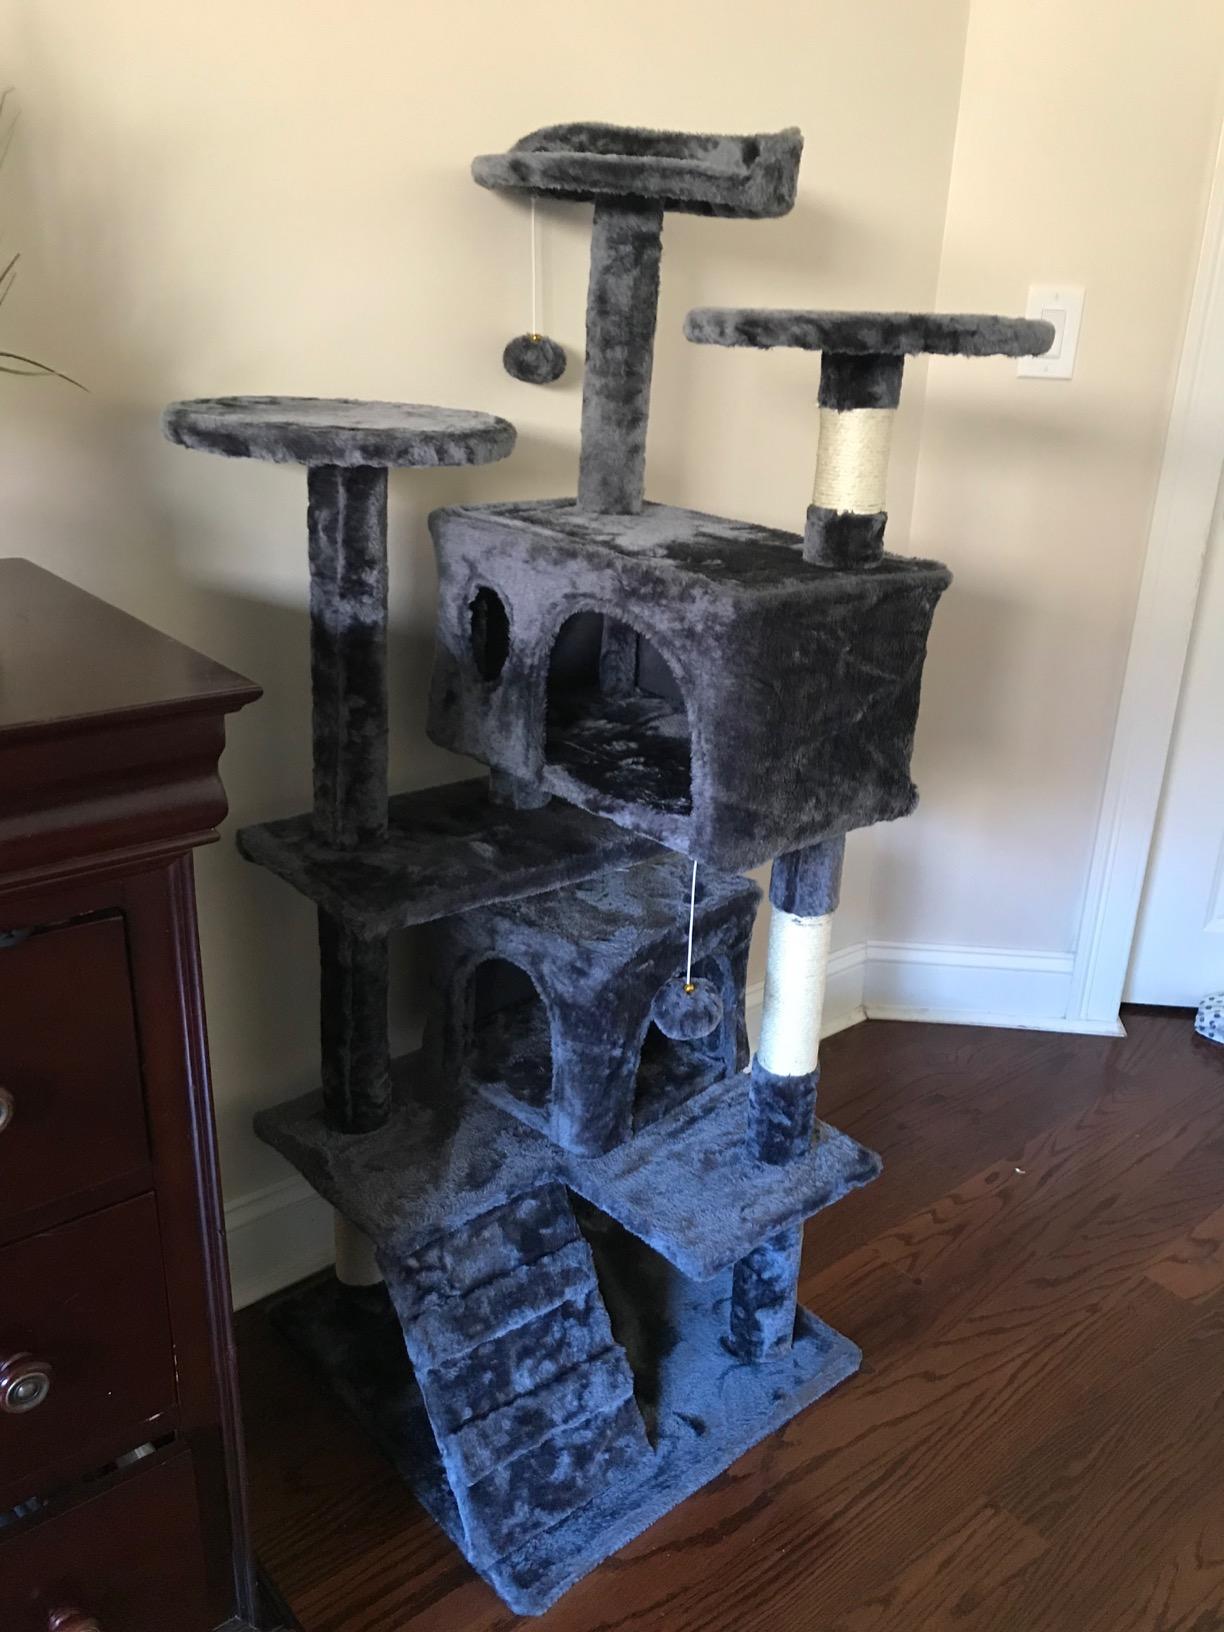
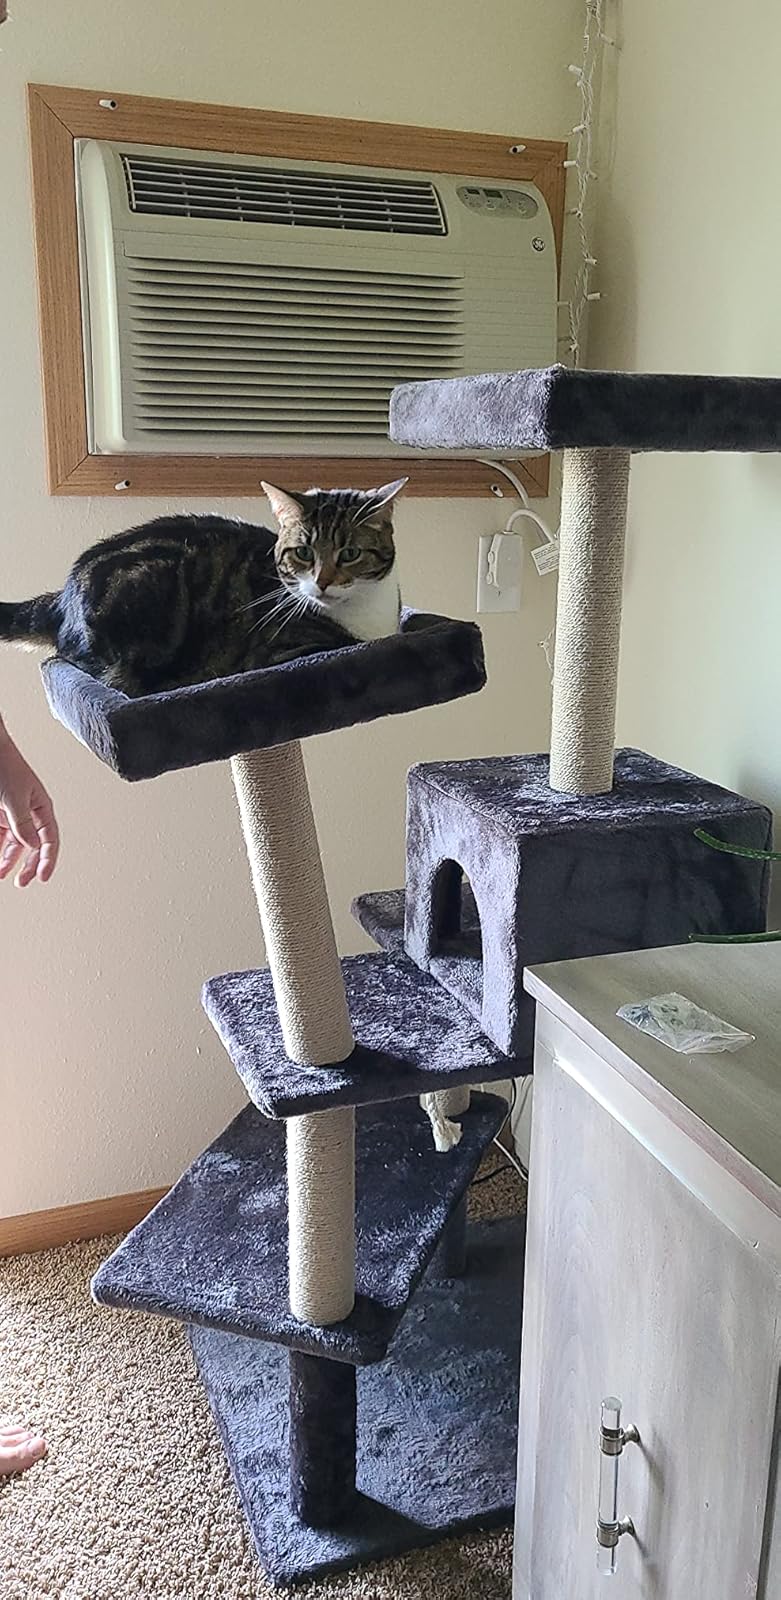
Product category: items_cat tree
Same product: no